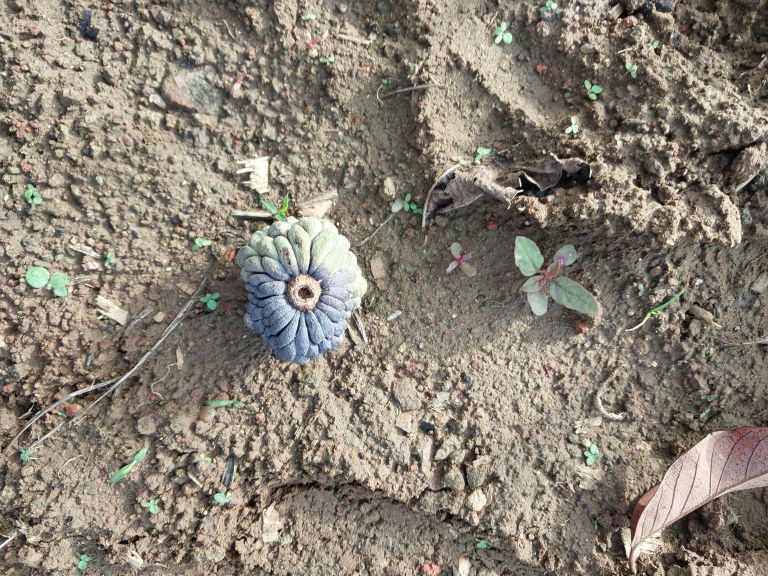
Disease label: Blank Canker